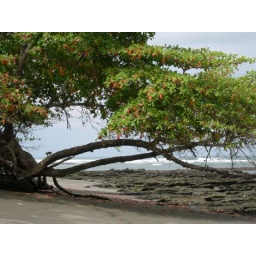
A monkey in a tree - where monkeys should be